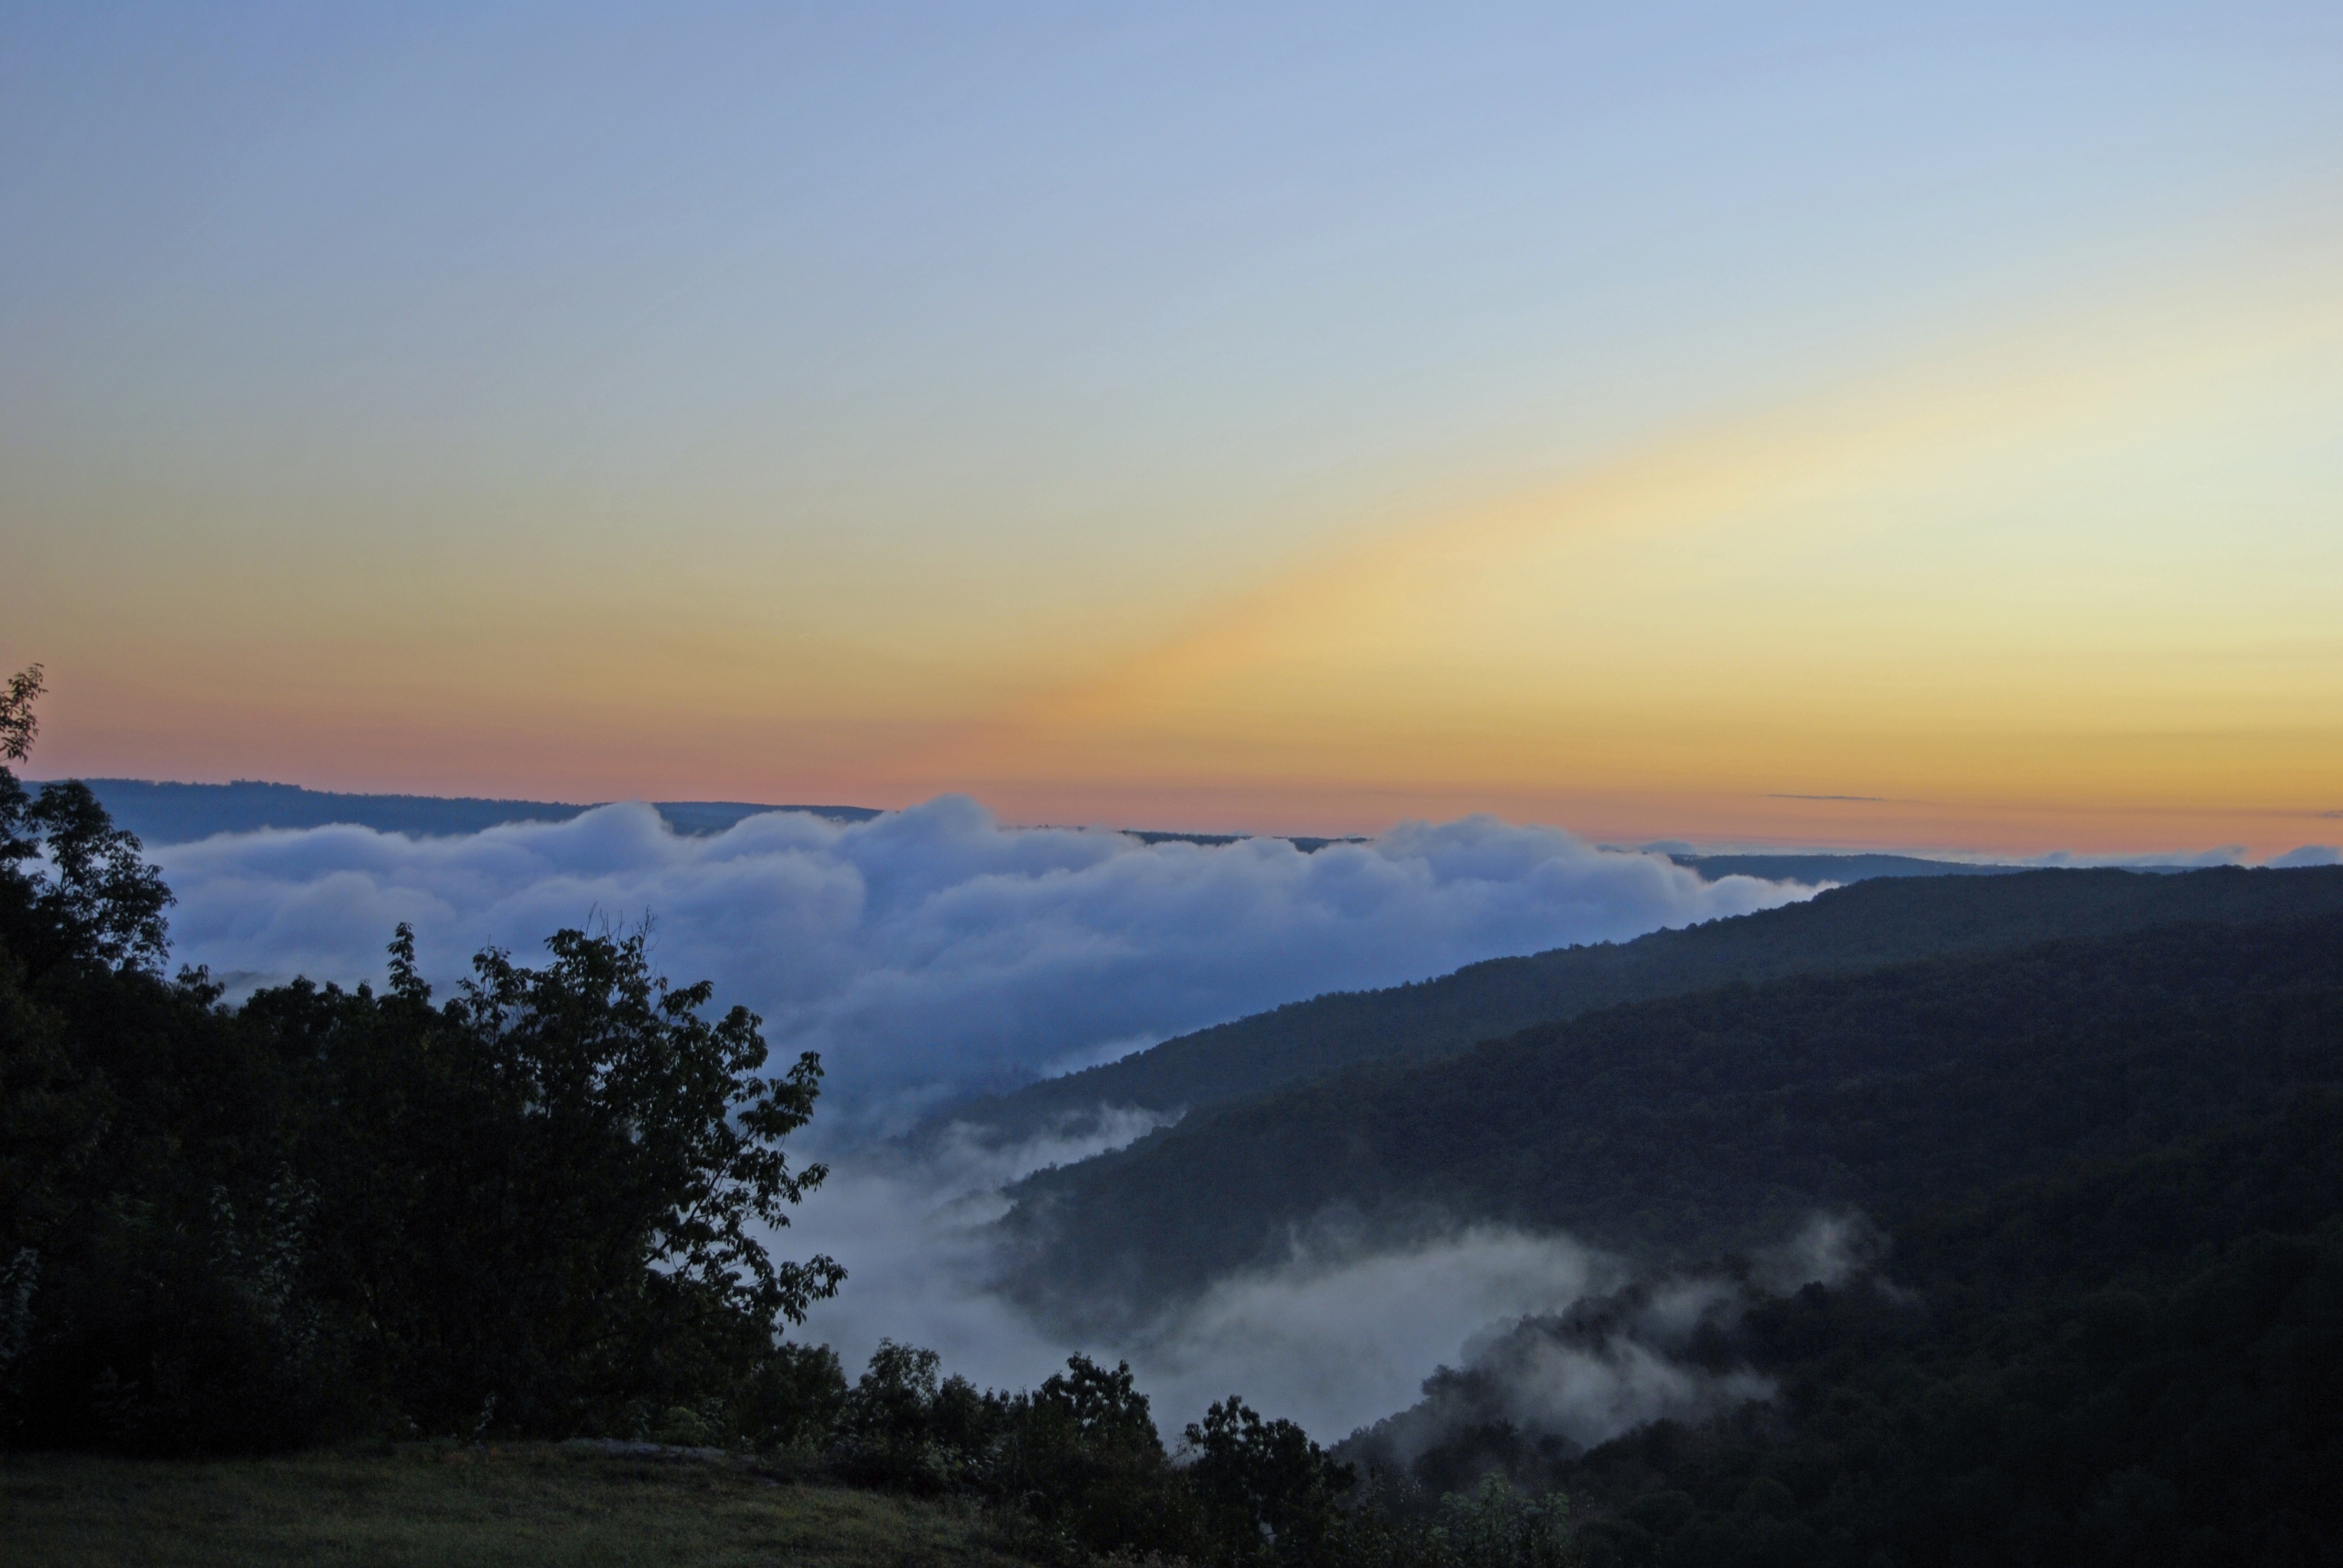
horizon, mountain, cloud, sky, sunrise, sunset, mist, sunlight, morning, hill, dawn, dusk, evening, afterglow, atmospheric phenomenon, mountainous landforms